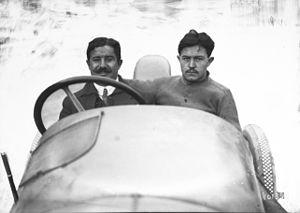
Victor Rigal est un pilote automobile français, adepte des tricycles et du motocyclisme à ses débuts.